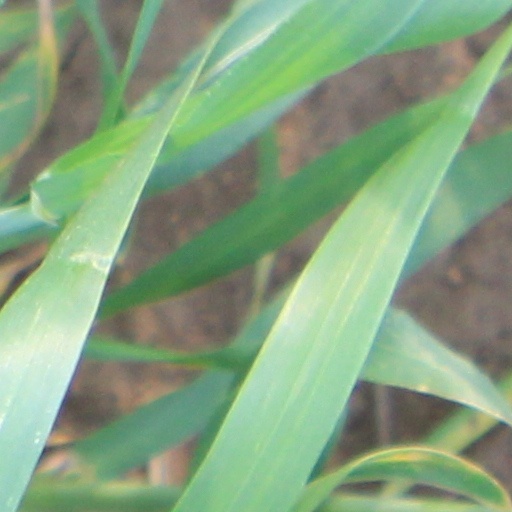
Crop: wheat